Roller derby

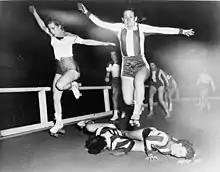
Two women's league roller derby skaters leap over two who have fallen in a March 1950 bout in New York City

Players skate on four-wheeled ("quad") roller skates, and are required to wear protective equipment, including a helmet, wrist guards, elbow pads, knee pads, and mouth guards. All current sets of roller derby rules explicitly forbid inline skates for players. (USARS requires quad skates for all skaters. WFTDA and MRDA permit inline skates for referees, but virtually all referees wear quad skates.) Individual teams may mandate additional gear, such as padded knee length pants, similar to what aggressive skateboarders wear, and sex-specific gear such as a hard-case sports bra and protective cups.